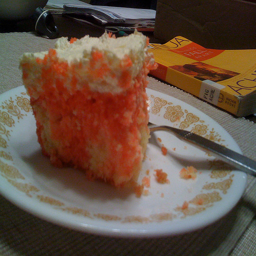
a picture of a piece of dessert that has been eaten off of
An orange cake with whipped cream frosting sits on a plate beside a book on the table.
A piece of cake sitting on a plate with a book nearby.
a close up of a plate of cake on a table
A piece of cake sitting on top of a small white plate.